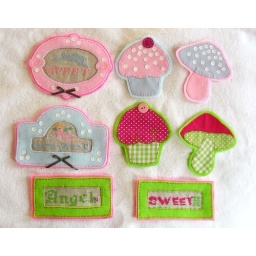
Collection of eight patches in pastel pink and blue with iridiscent sequins and lime green and cerise.